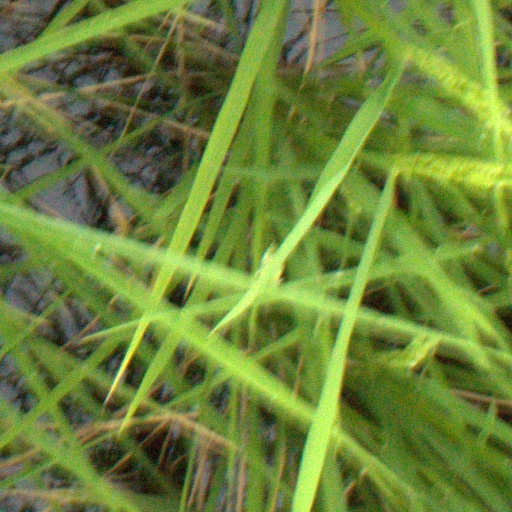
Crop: rice